2022 Nor.Ca. Men's Handball Championship

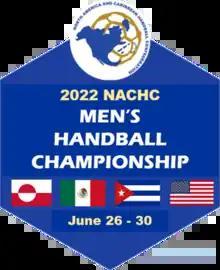

The 2022 Nor.Ca. Men's Handball Championship was the third edition of the tournament. It took place in Mexico City at the Mexican Olympic Sports Center from 26 to 30 June 2022.